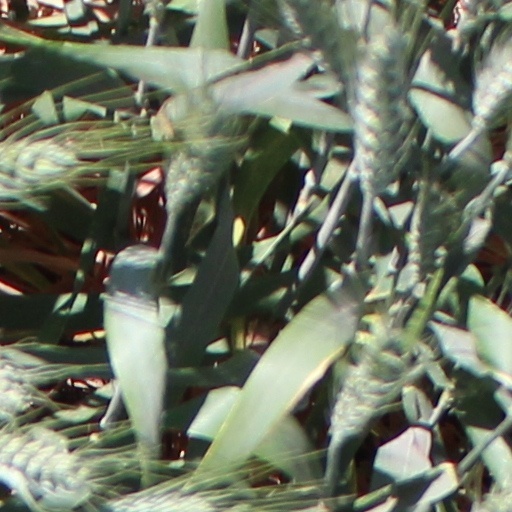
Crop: wheat